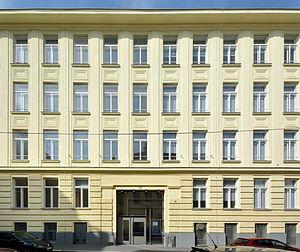
Lycée Komensky, 31, Schützengasse, 3e district de Vienne